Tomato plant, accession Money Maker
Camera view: bottom (45 deg); turntable rotation: 0 degrees
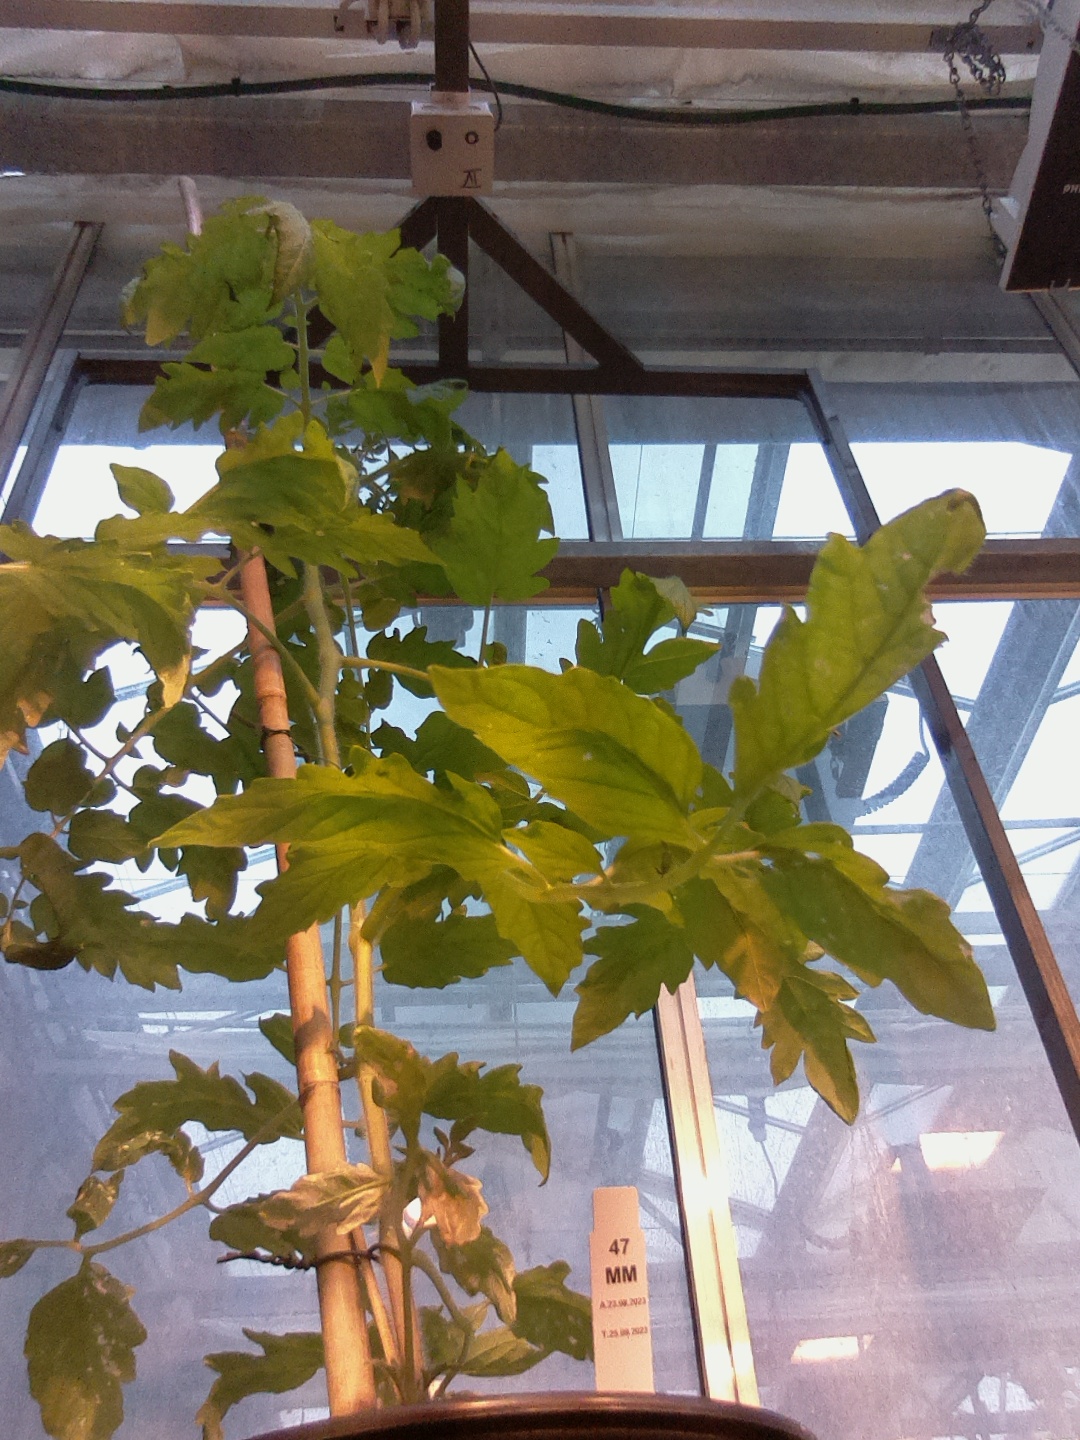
BBCH growth stage 17: 14 of true leaves visible